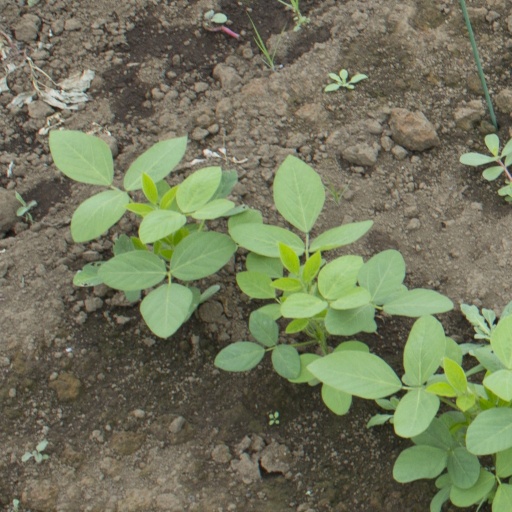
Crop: soybean